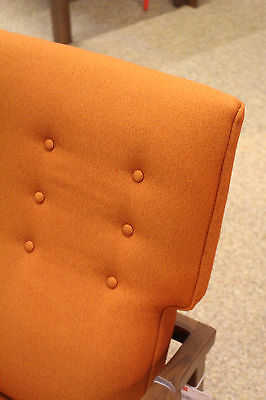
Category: chair